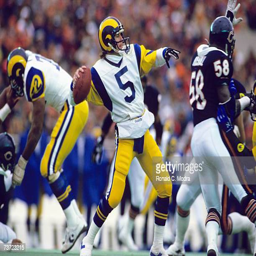
football player passing against sports team during sports league championship